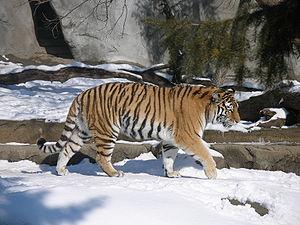
Une sous-espèce du tigre est un groupe d’individus dont les caractéristiques morphologiques et géographiques sont différentes du tigre de référence Panthera tigris tigris. On compte actuellement neuf sous-espèces du tigre, la dernière décrite étant le tigre de Malaisie en 2004.
Le Tigre est une espèce de mammifère carnivore de la famille des félidés du genre Panthera. Aisément reconnaissable à sa fourrure rousse rayée de noir, il est le plus grand félin sauvage et l'un des plus grands carnivores terrestres. L'espèce est divisée en neuf sous-espèces présentant des différences mineures de taille ou de comportement. Superprédateur, il chasse principalement les cerfs et les sangliers, bien qu'il puisse s'attaquer à des proies de taille plus importante comme les buffles. Jusqu'au XIXᵉ siècle, le tigre était réputé mangeur d'hommes. La structure sociale des tigres en fait un animal solitaire ; le mâle possède un territoire qui englobe les domaines de plusieurs femelles et ne participe pas à l'éducation des petits.